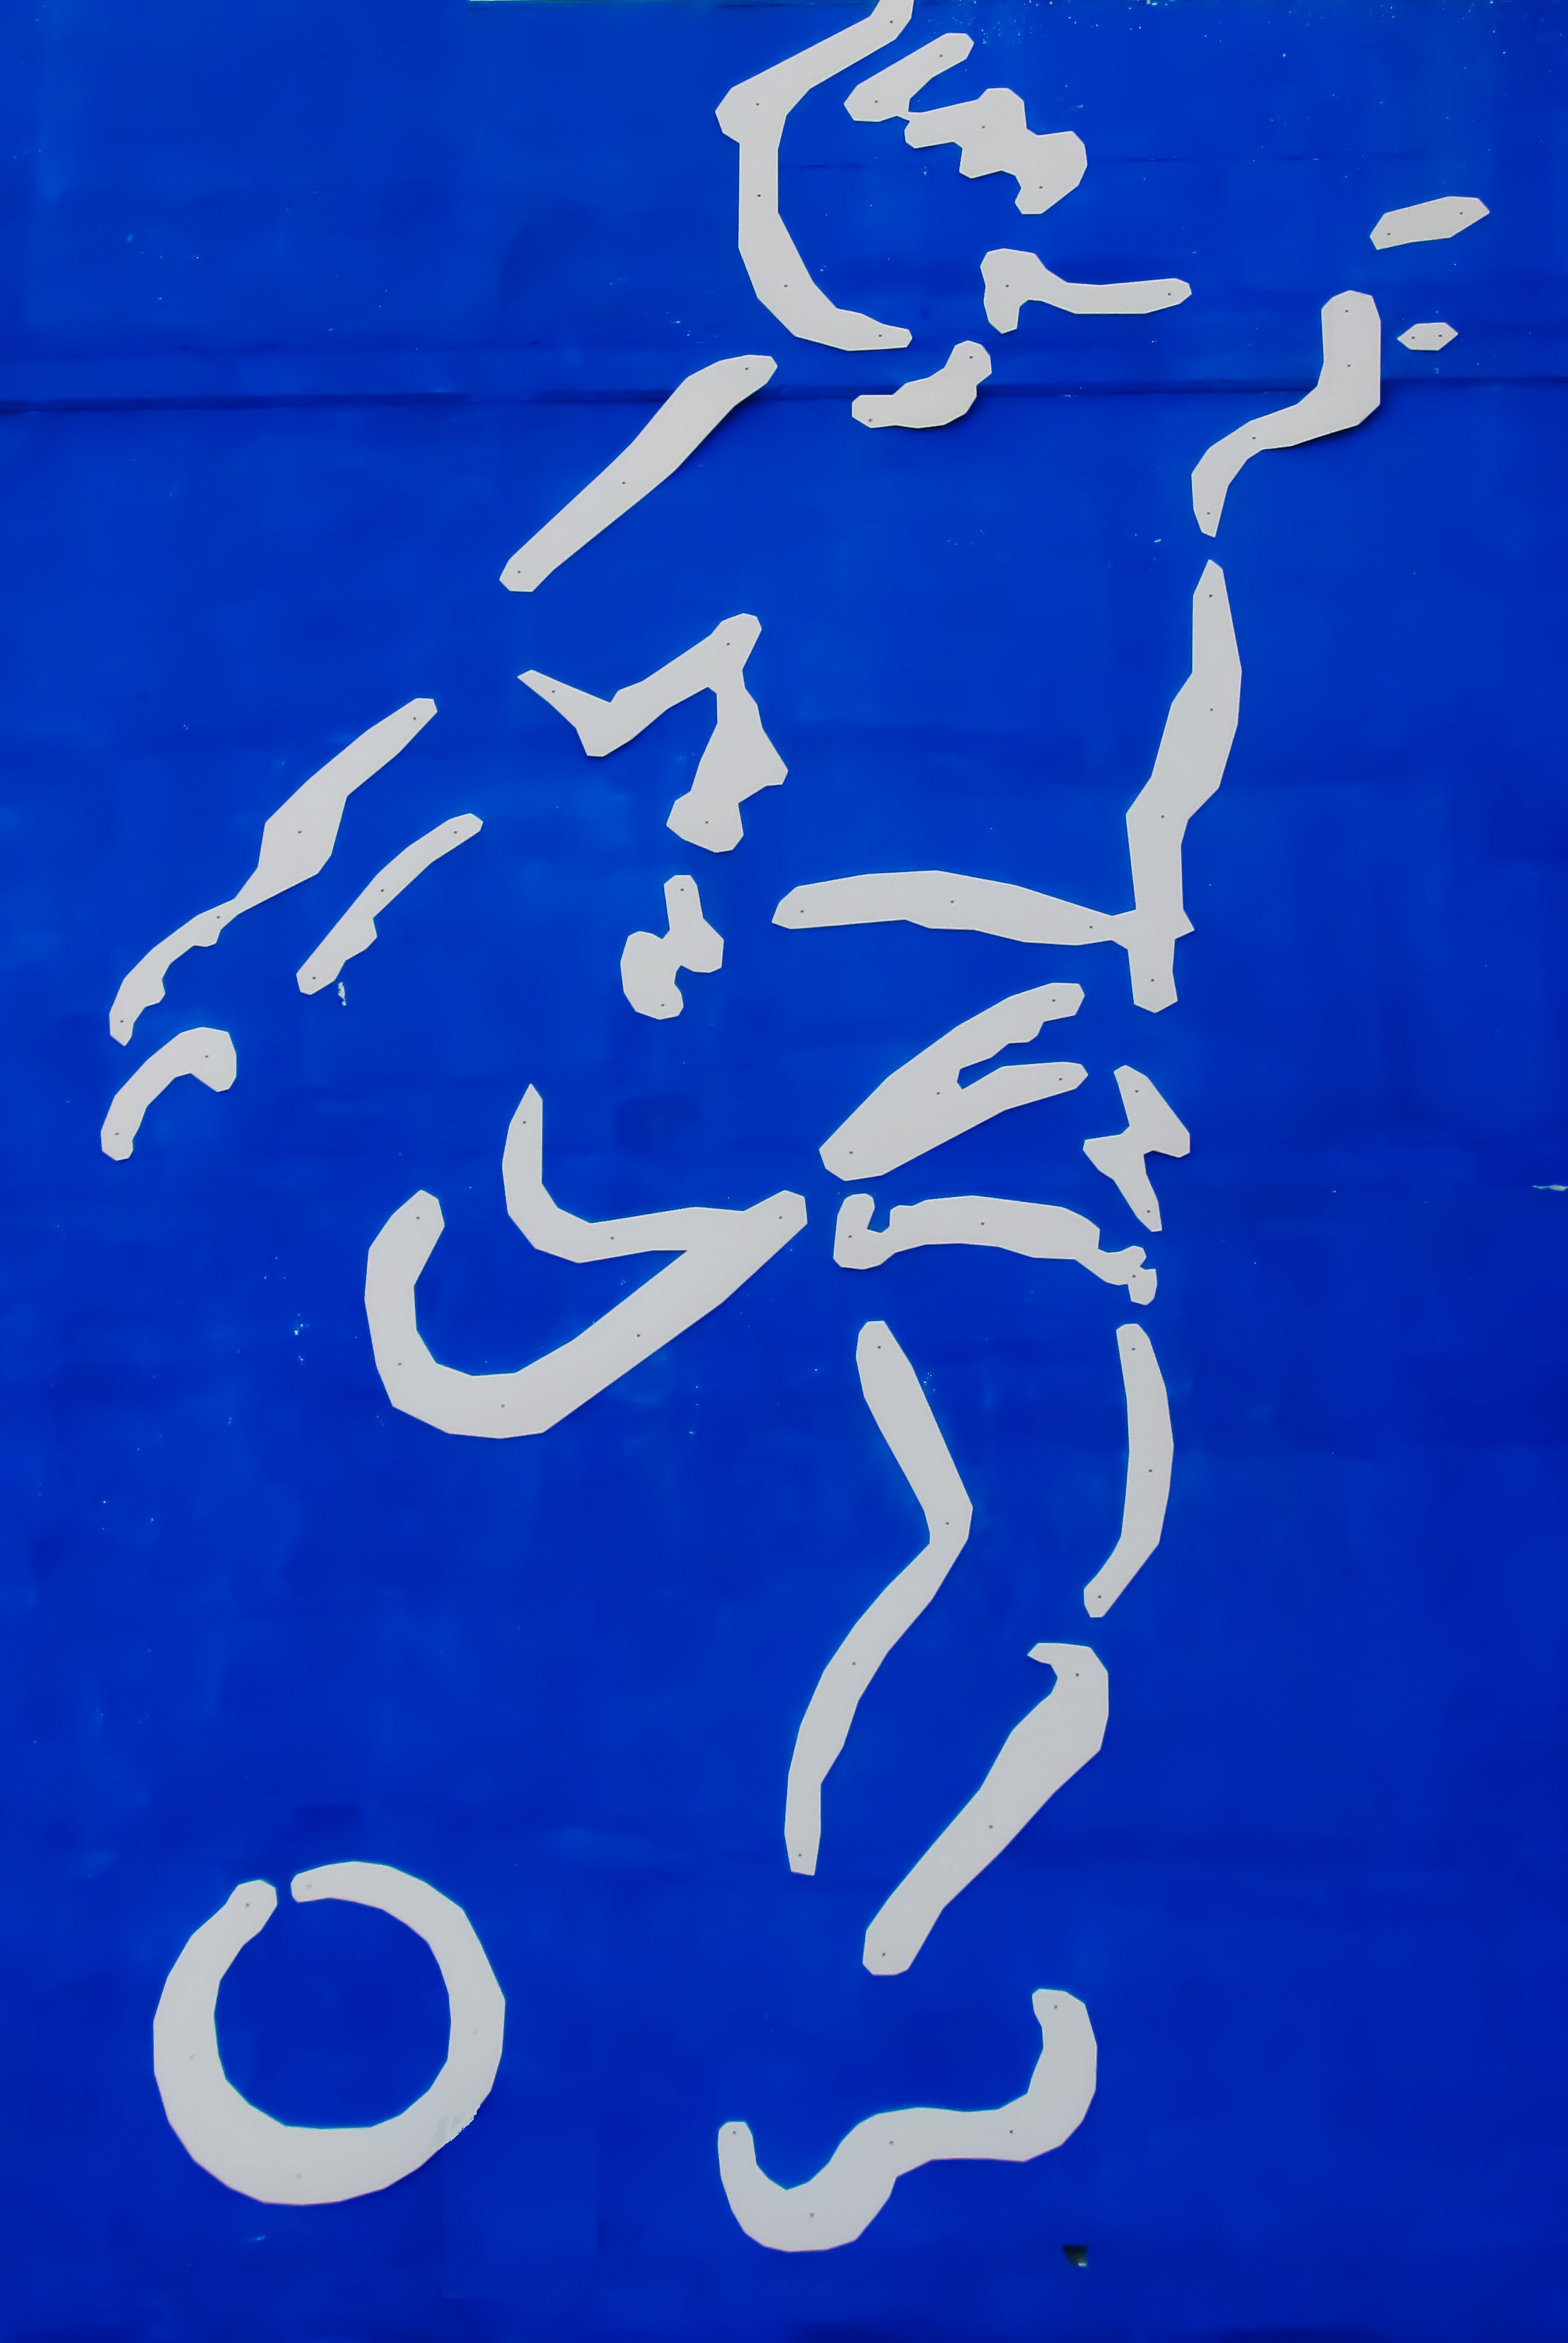
sport, number, wall, blue, football, graffiti, stadium, font, art, illustration, poster, footballer, calligraphy, cyprus, anorthosis fc